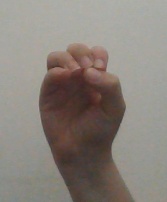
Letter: ha